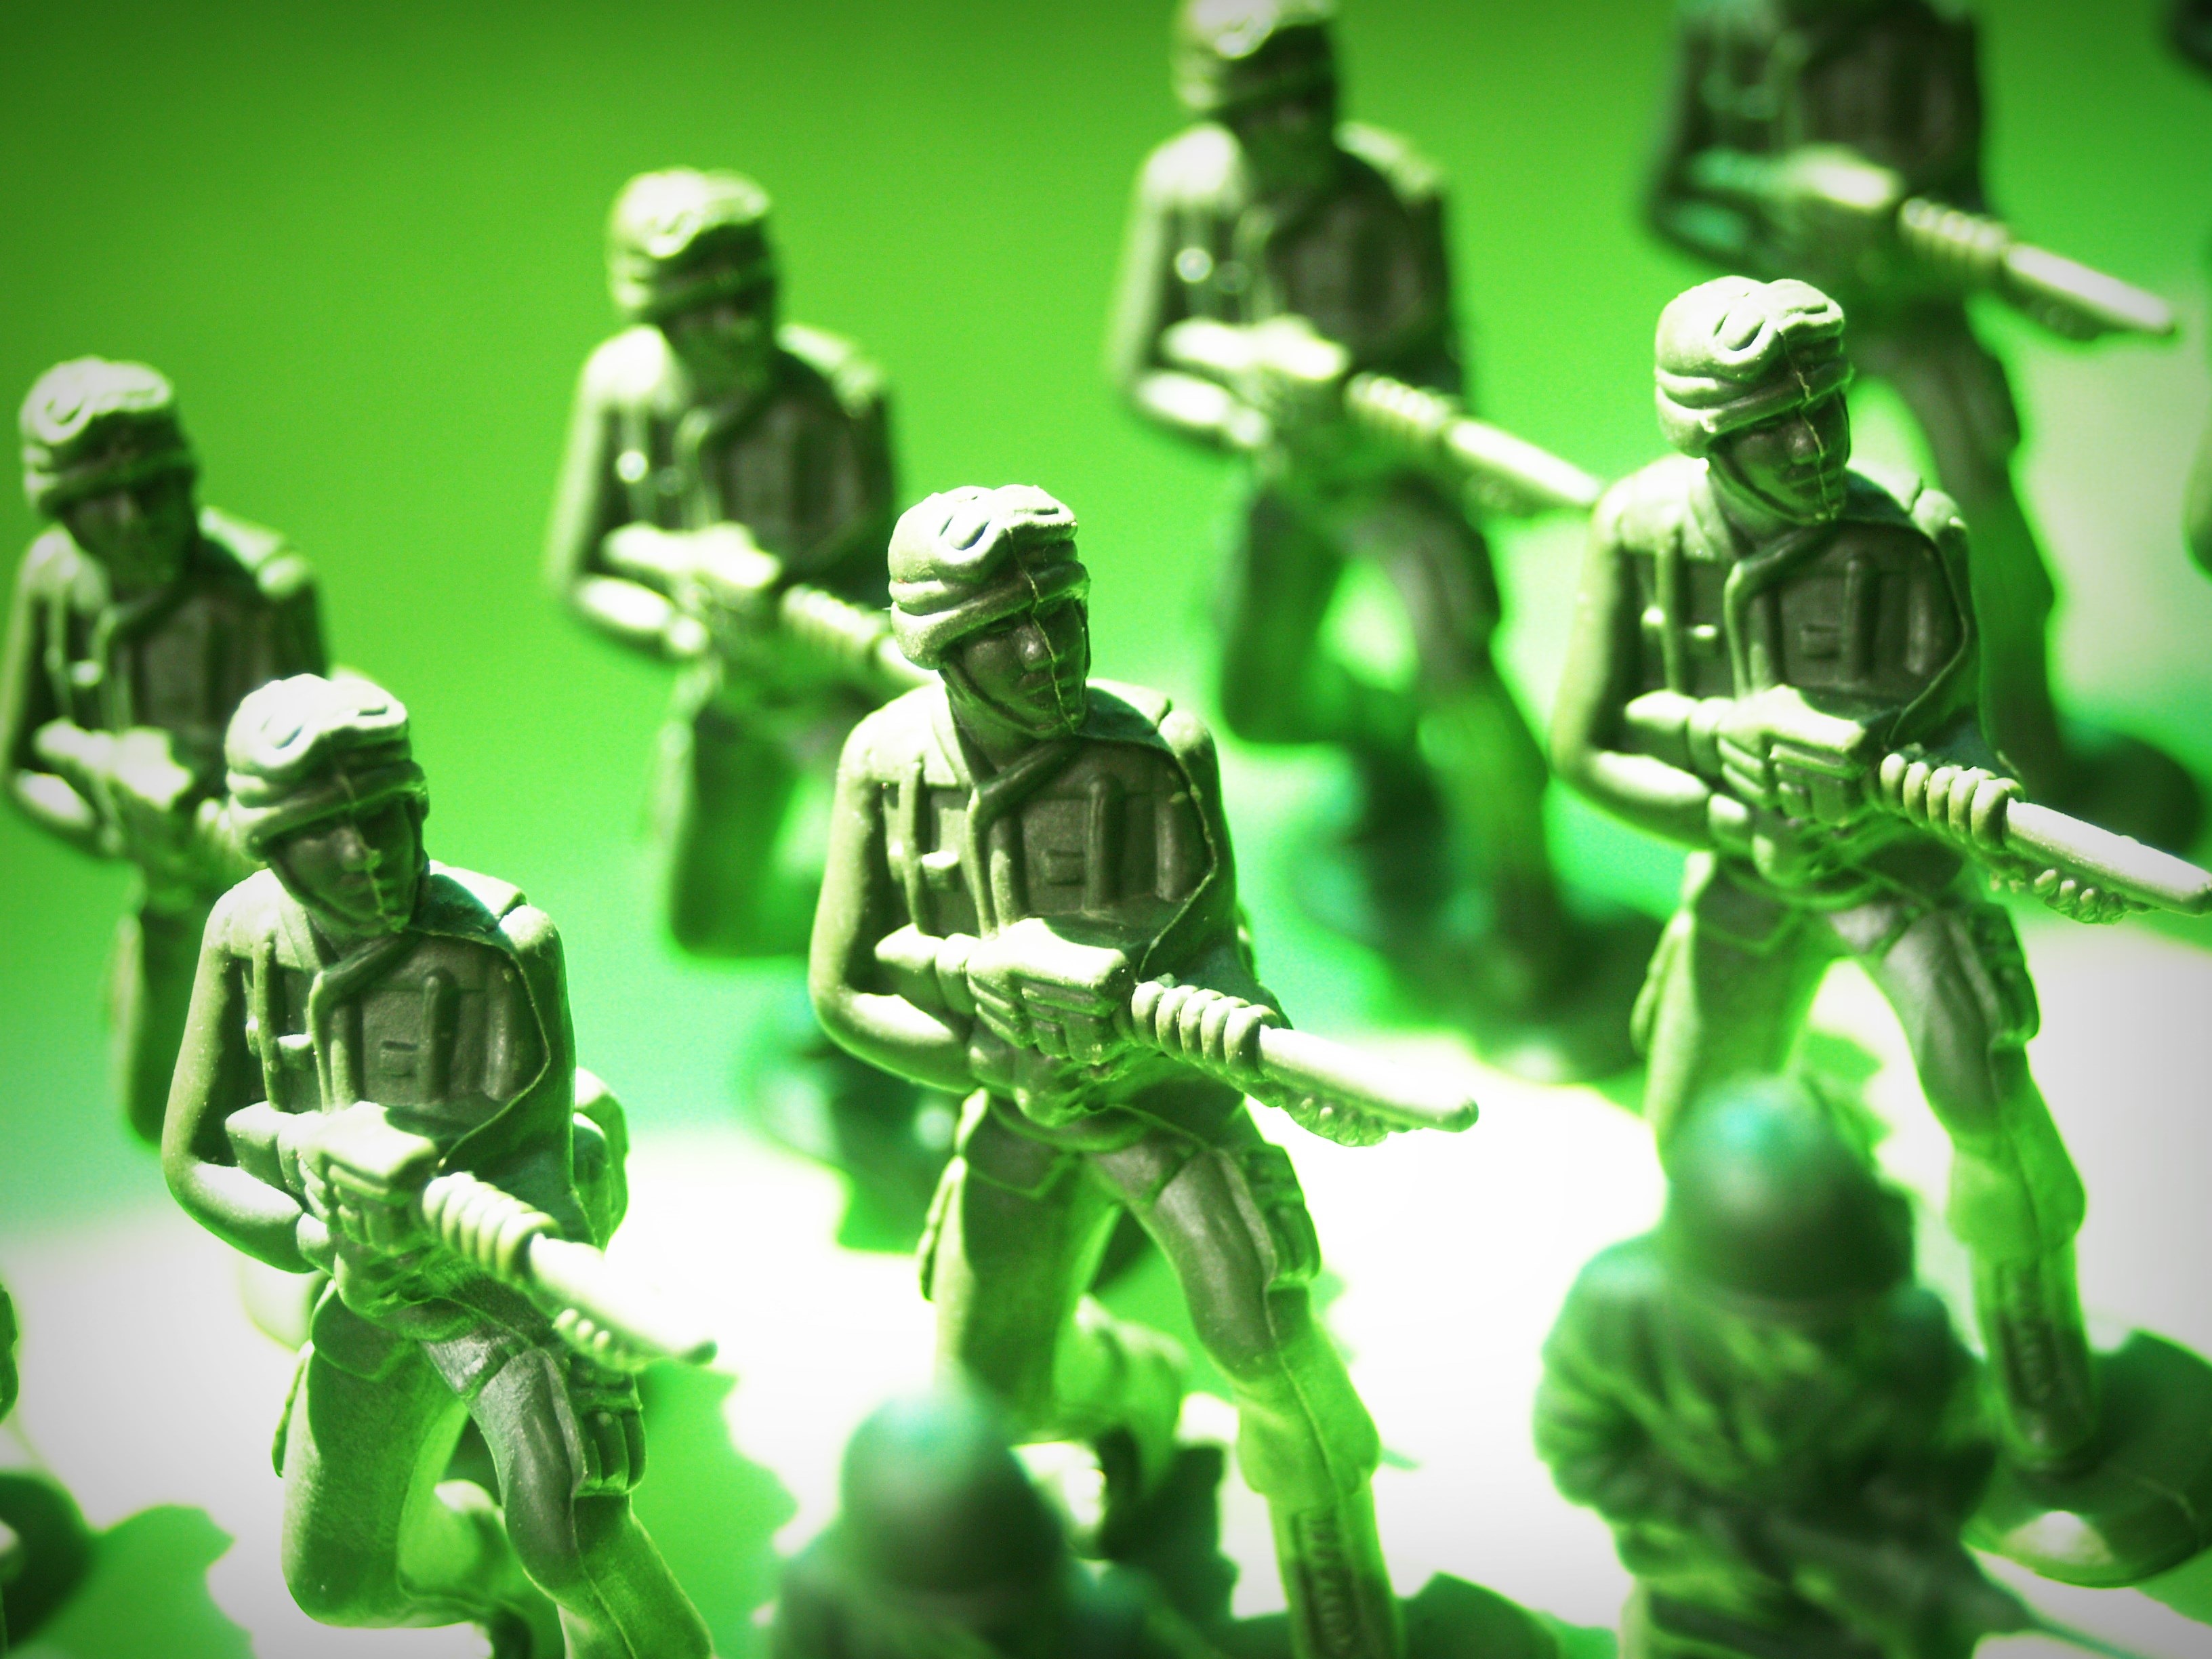
man, group, play, plastic, isolated, military, model, green, soldier, army, small, action, fire, machine, closeup, toy, weapon, childhood, radio, war, battle, fun, figure, display, tiny, gun, rifle, attack, figurines, guard, aim, troop, combat, warfare, infantry, defend, hazardous, warriors, enemy, gunman, bazooka, army men